Italian playing cards

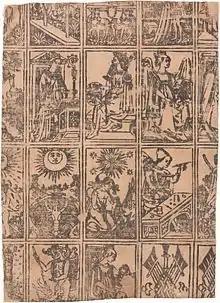

Playing cards arrived from Mamluk Egypt during the 1370s. Mamluk cards used suits of cups, coins, swords, and polo-sticks. As polo was an obscure sport, Italians changed them into batons. Italy was a collection of small states so each region developed its own variations. Southern Italy was under strong Spanish influence so their cards closely resemble the ones in Spain. Northern Italian suits used curved swords instead of straight ones and their clubs are ceremonial batons instead of cudgels. Swords and clubs also intersect unlike their Spanish counterparts.